Anechoic chamber

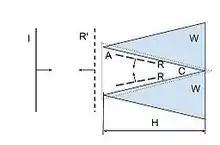
Minimization of the reflection of sound waves by an anechoic chamber's walls

The requirement for what was subsequently called an anechoic chamber originated to allow testing of loudspeakers that generated such intense sound levels that they could not be tested outdoors in inhabited areas.